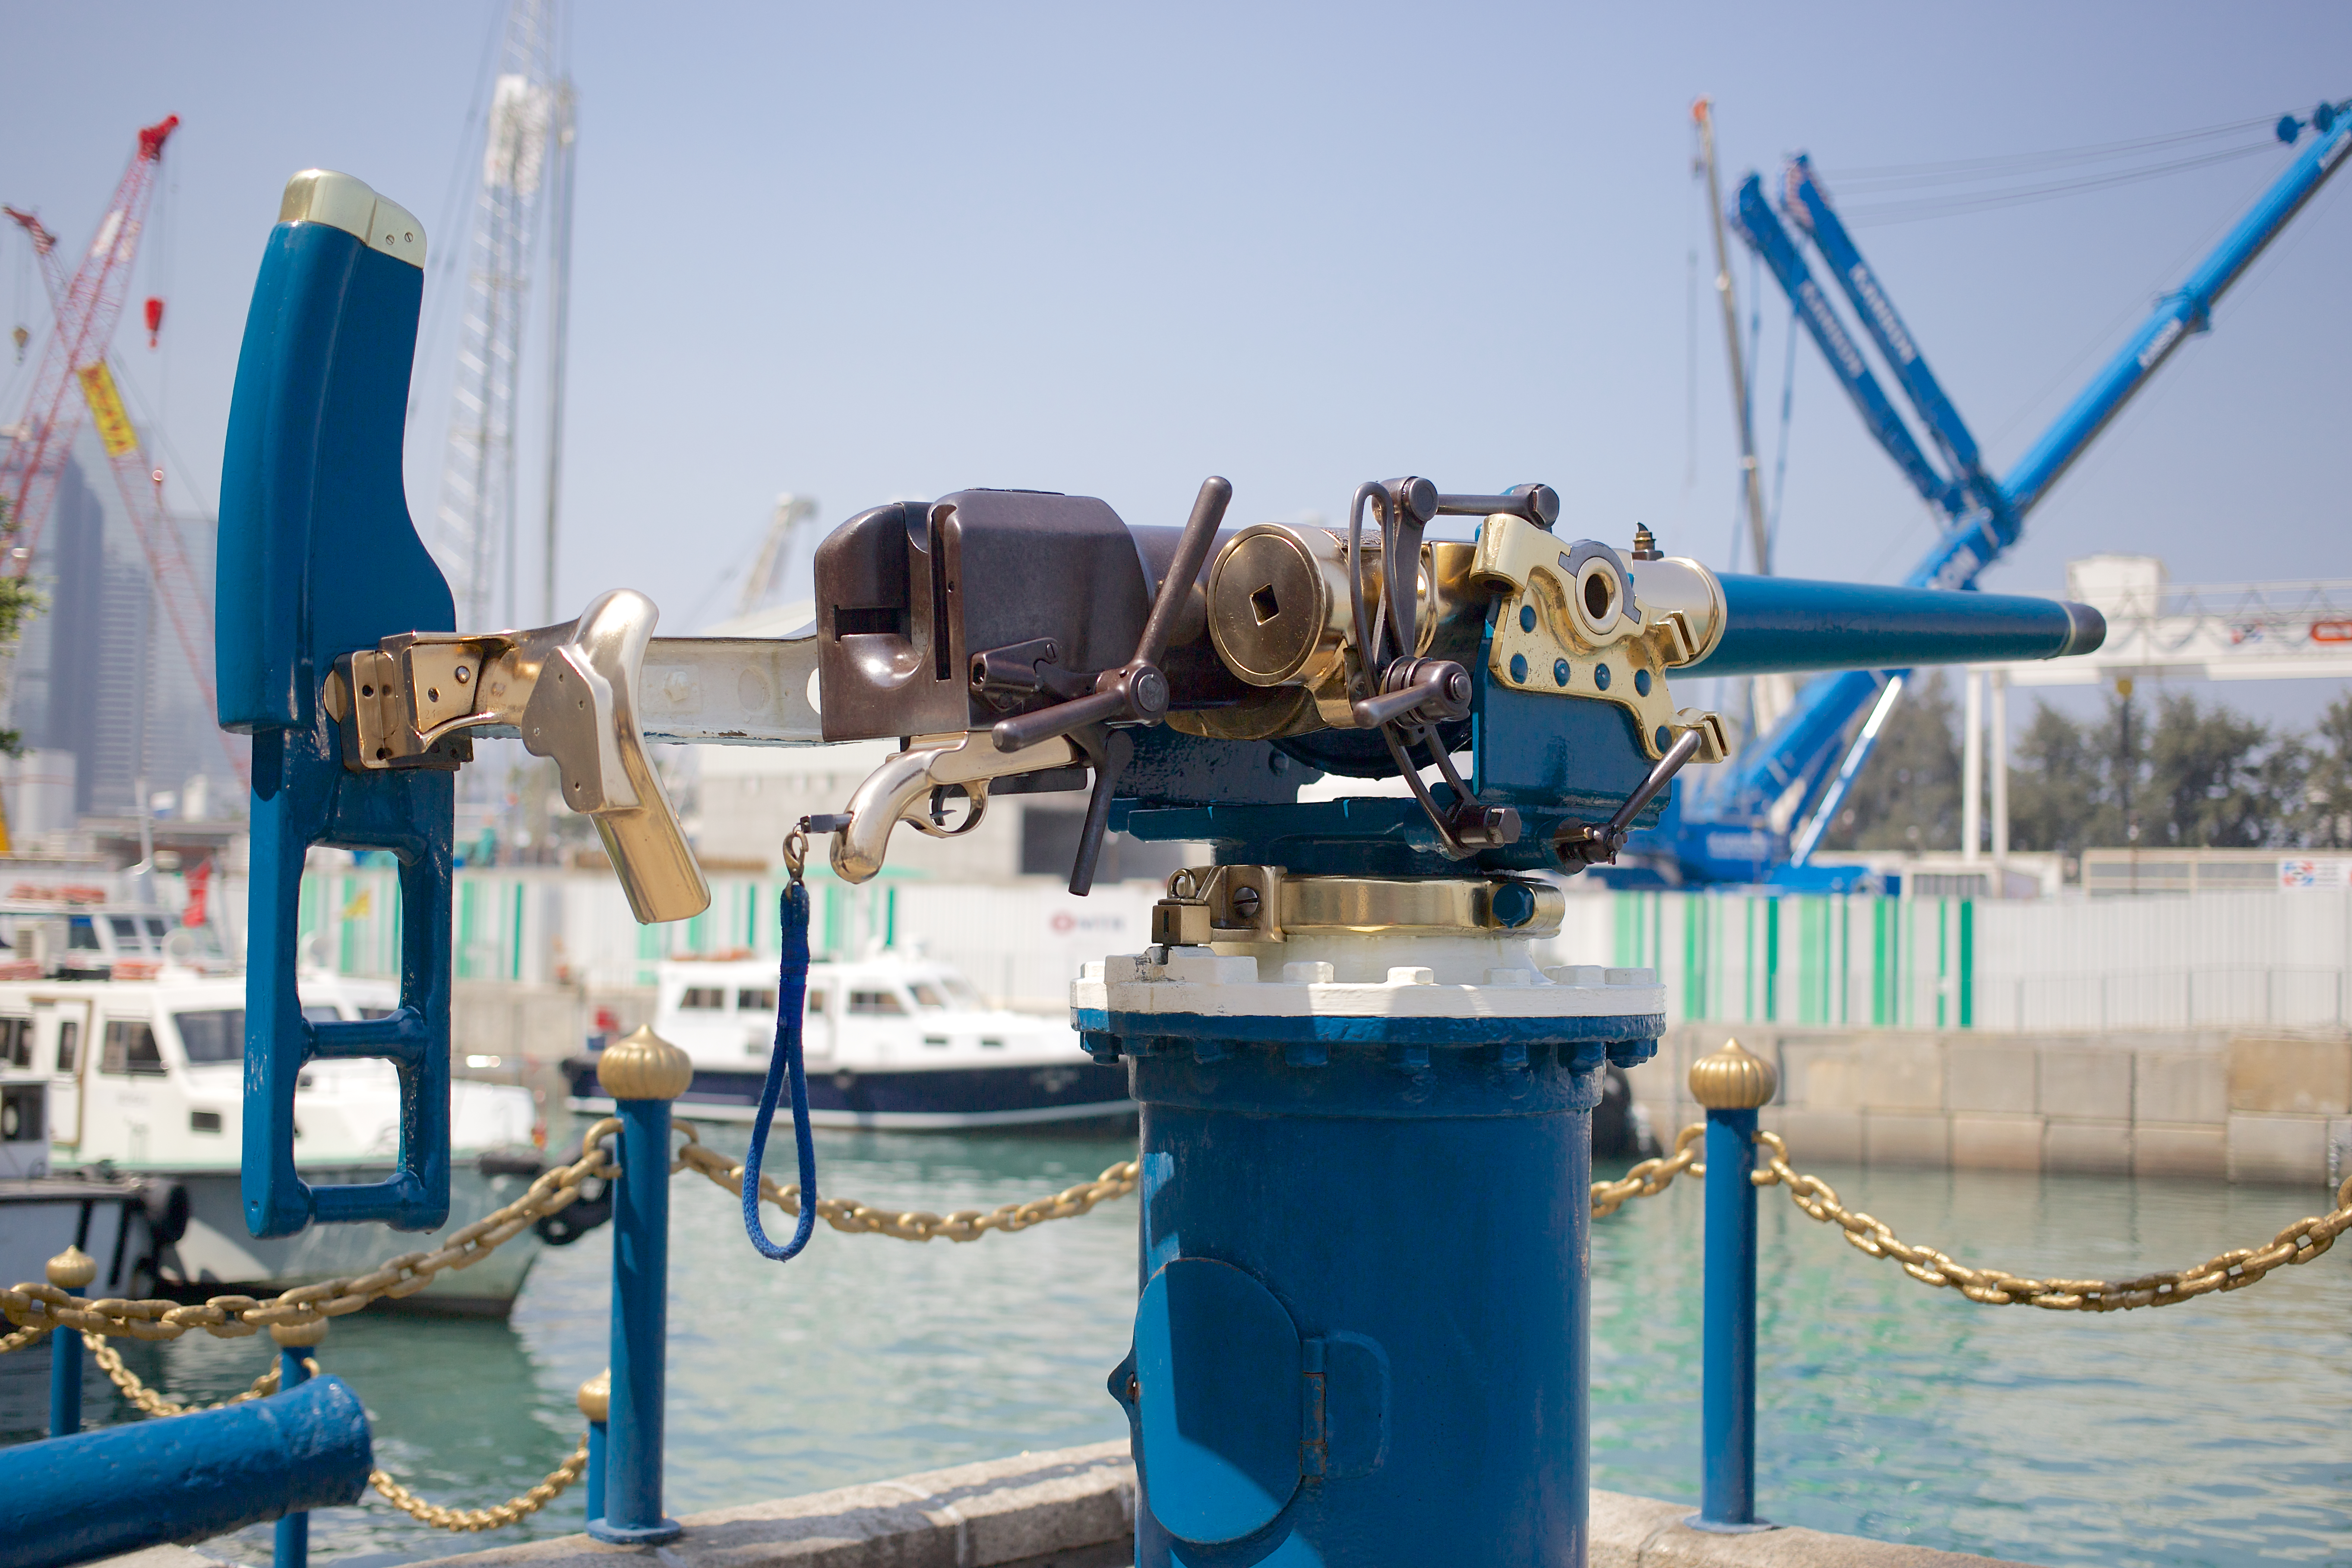
hong kong, water, machine